Yang Dezhi

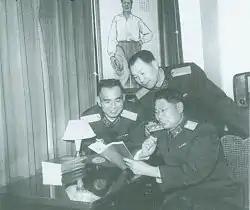
"The Three Yangs" (from left): Yang Yong, Yang Chengwu and Yang Dezhi.

There are several photos of three generals surnamed Yang, and together with their service records and official writings, it appears that Generals Yang Dezhi, Yang Yong and Yang Chengwu were particularly close comrades in arms. When Yang Chengwu was political commissar of the 1st Division, Yang Dezhi was commander of the 2nd Division and Yang Yong was political commissar of the 4th Division, all in the 1st Front Army. A decade or so later, Yang Dezhi commanded the 19th Army Group, Yang Chengwu the 20th and Yang Yong the 5th, all in the 2nd Field Army. In Korea, the three fought together as well.